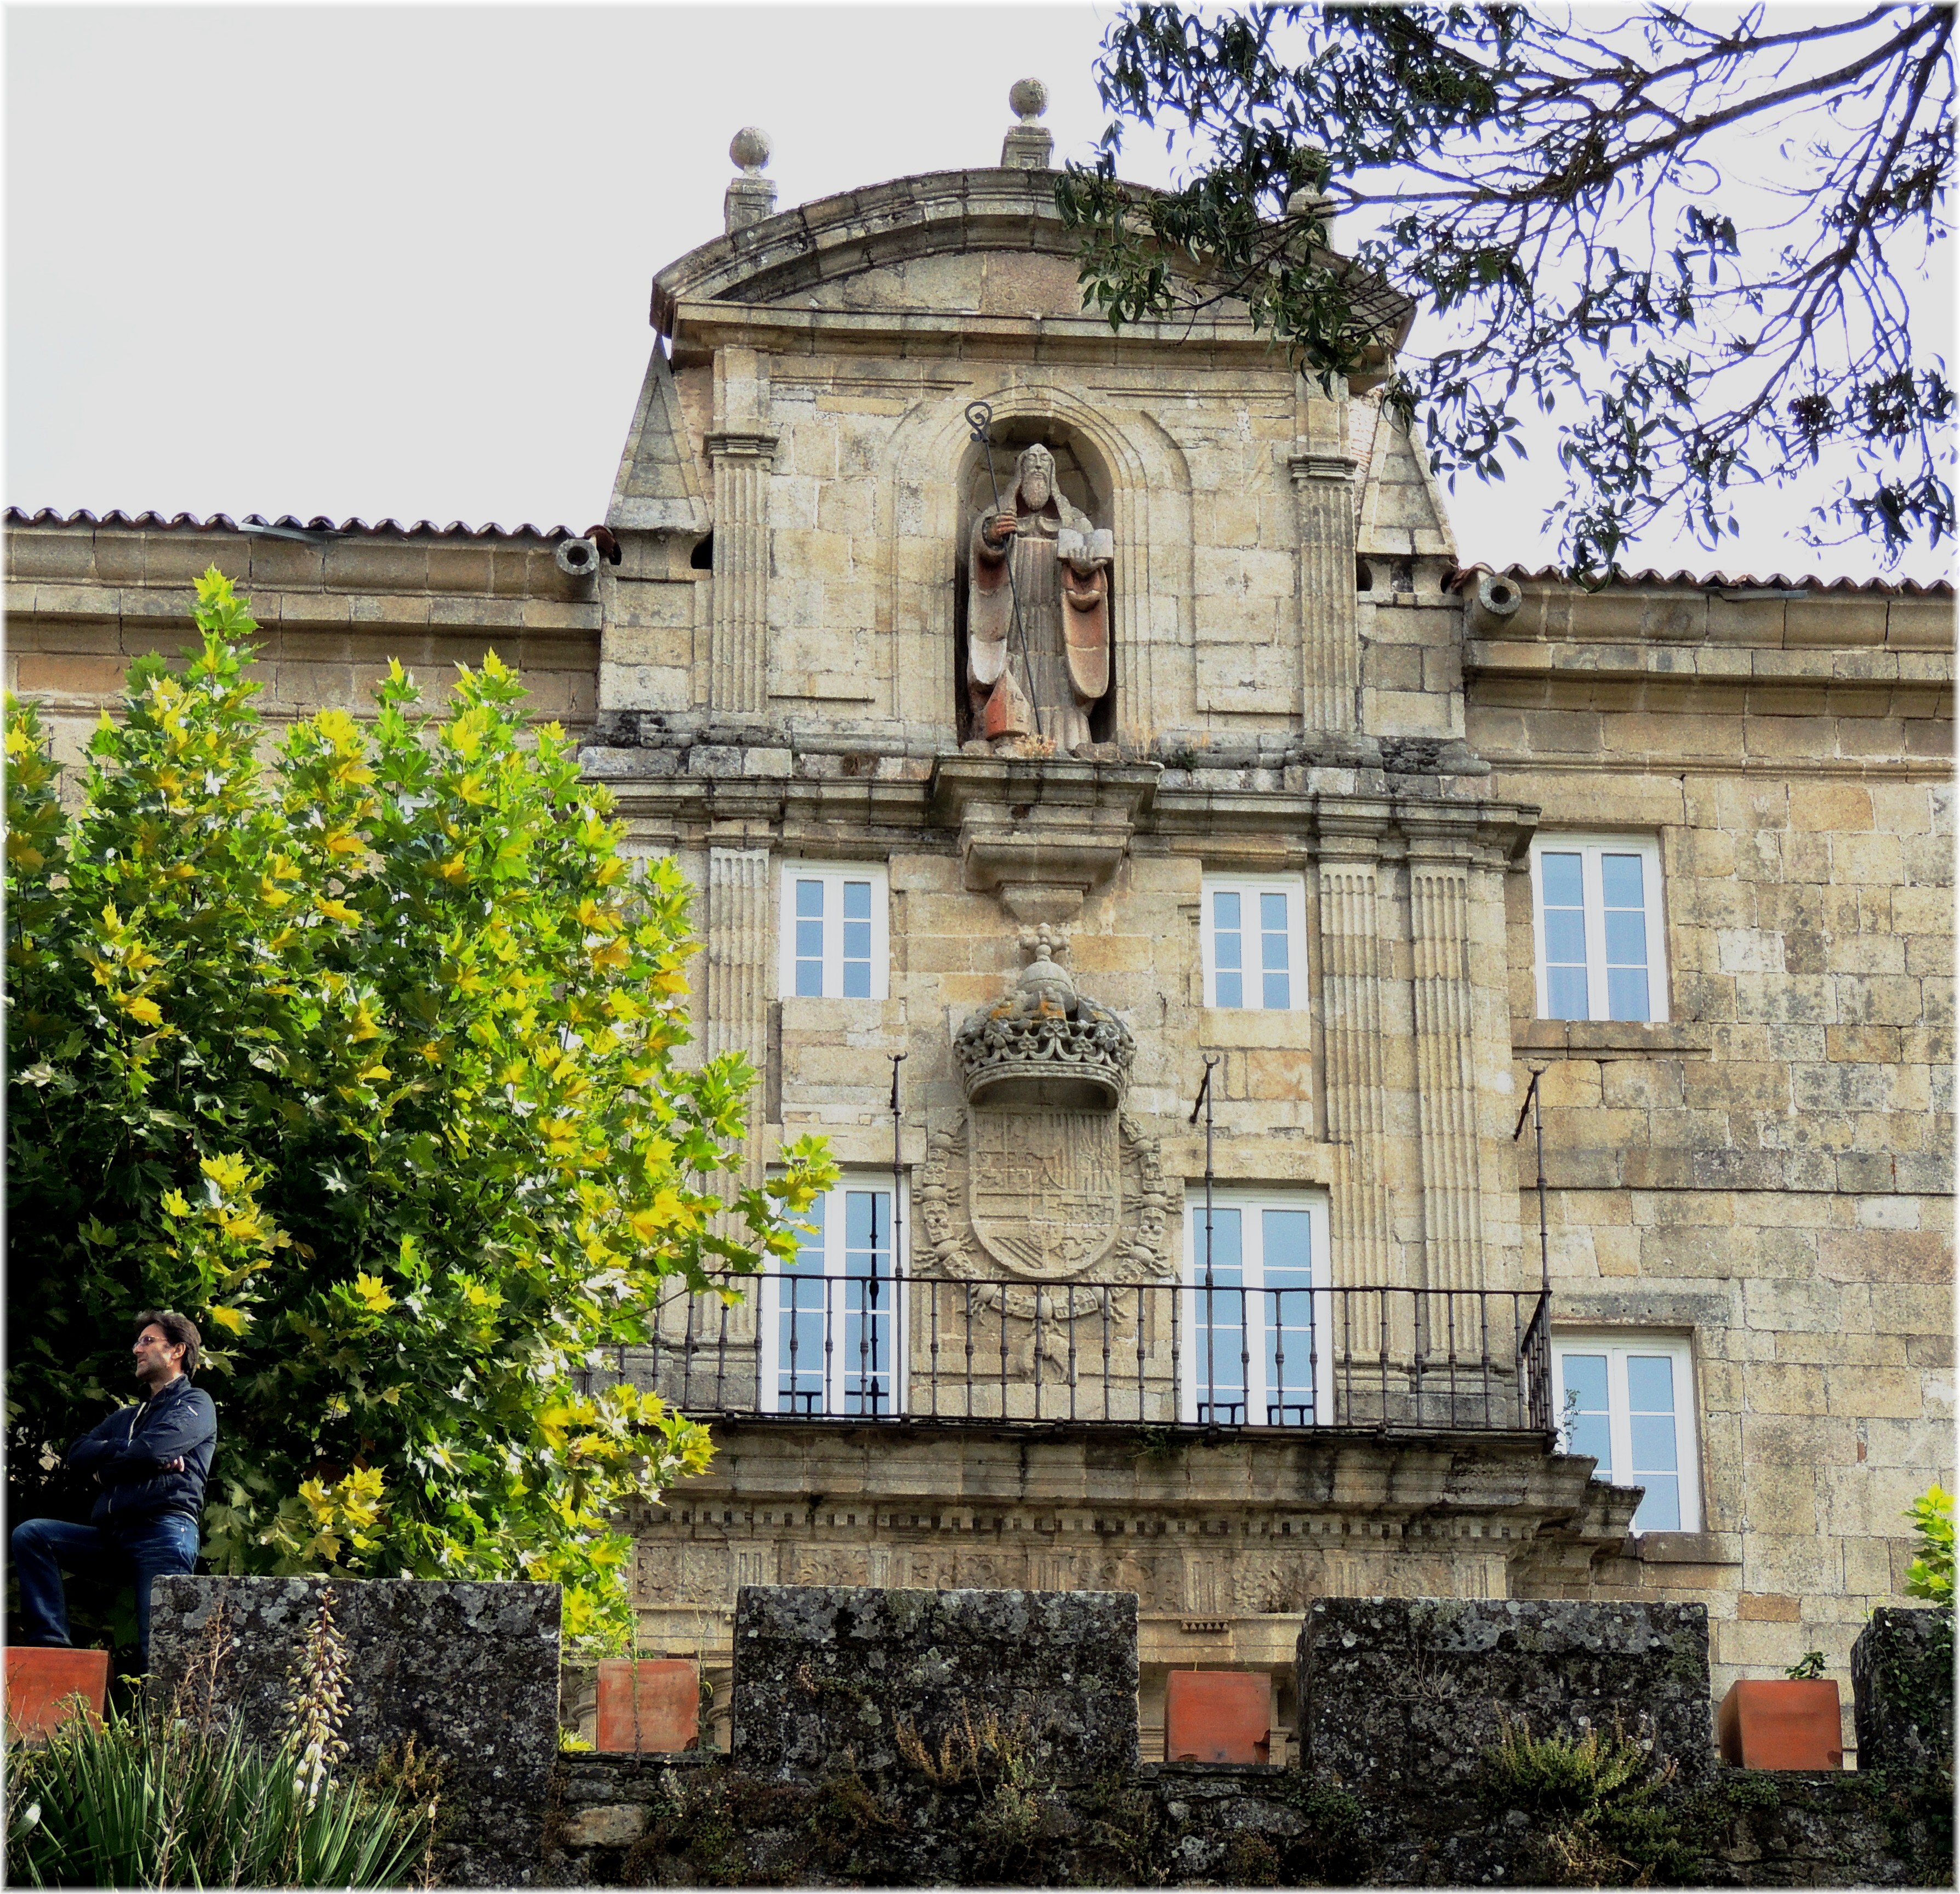
town, building, facade, chapel, cool image, synagogue, estate